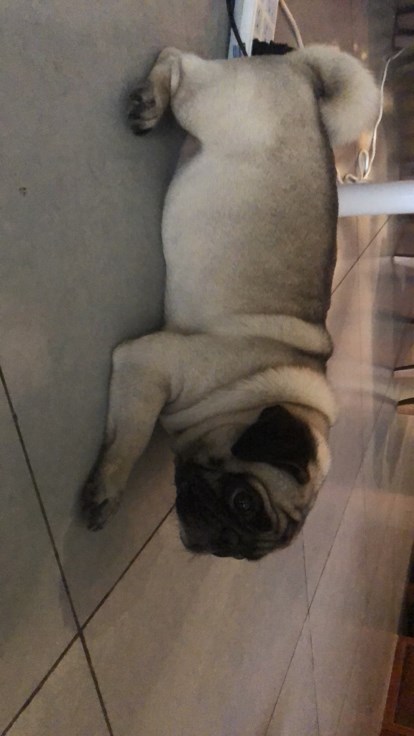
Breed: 798-n000130-pug